Lemna

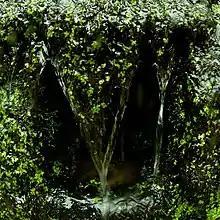
Lemna in small stream, Usti nad Labem, Czech Republic

Duckweed can be farmed organically, with nutrients being supplied from a variety of sources, for example human urine, cattle manure, pig waste, biogas plant slurry, or other organic matter in slurry form. Because of the rapid growth of duckweed, daily harvesting is necessary to achieve optimal yields. Harvesting is done such that less than 1 kg/m of duckweed remains. Under optimal conditions, a duckweed farm can produce 10 to 30 tons of dried duckweed per hectare per year.